Burnt Candlemas

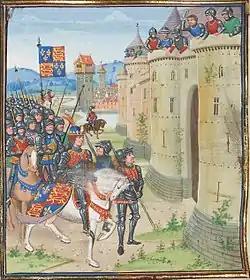

The First War of Scottish Independence between England and Scotland began in 1296, when Edward I of England stormed and sacked the Scottish border town of Berwick-upon-Tweed as a prelude to his invasion of Scotland. Berwick was commercially and militarily the most important town in the border area. More than 32 years of warfare followed, with Berwick being recaptured by the Scots in 1318. The Weardale campaign of 1327 went so badly for the English that it brought Isabella of France and Roger Mortimer, regents of the newly crowned, 14-year-old King Edward III, to the negotiating table. They agreed to the Treaty of Northampton with Robert Bruce in 1328 recognising Scotland as an independent nation.